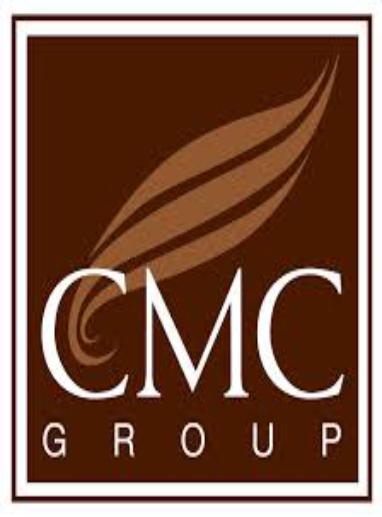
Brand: CMC
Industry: Others